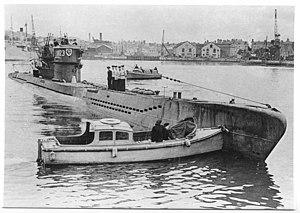
L'Unterseeboot 1023 ou U-1023 est un sous-marin allemand de type VIIC/41 utilisé par la Kriegsmarine pendant la Seconde Guerre mondiale.